Briarcliff Manor Public Library

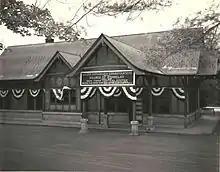
Briarcliff Manor station, 1952

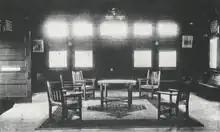
The 1906 station's original decor

The original building's exterior was designed in an English Tudor Revival style, which "The New York Times" observed as "pseudo-medieval". It features multiple gables, arcs of red-painted wood, and a gently-sloping portico. When active as a train station, the timbering was painted a shade of green used for other New York Central stations. When the library moved in, it spent $1,000 to repaint and clean the outside timbers and stucco.